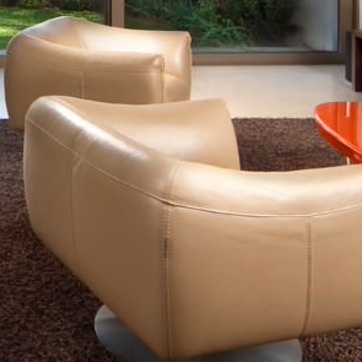
Material: leather